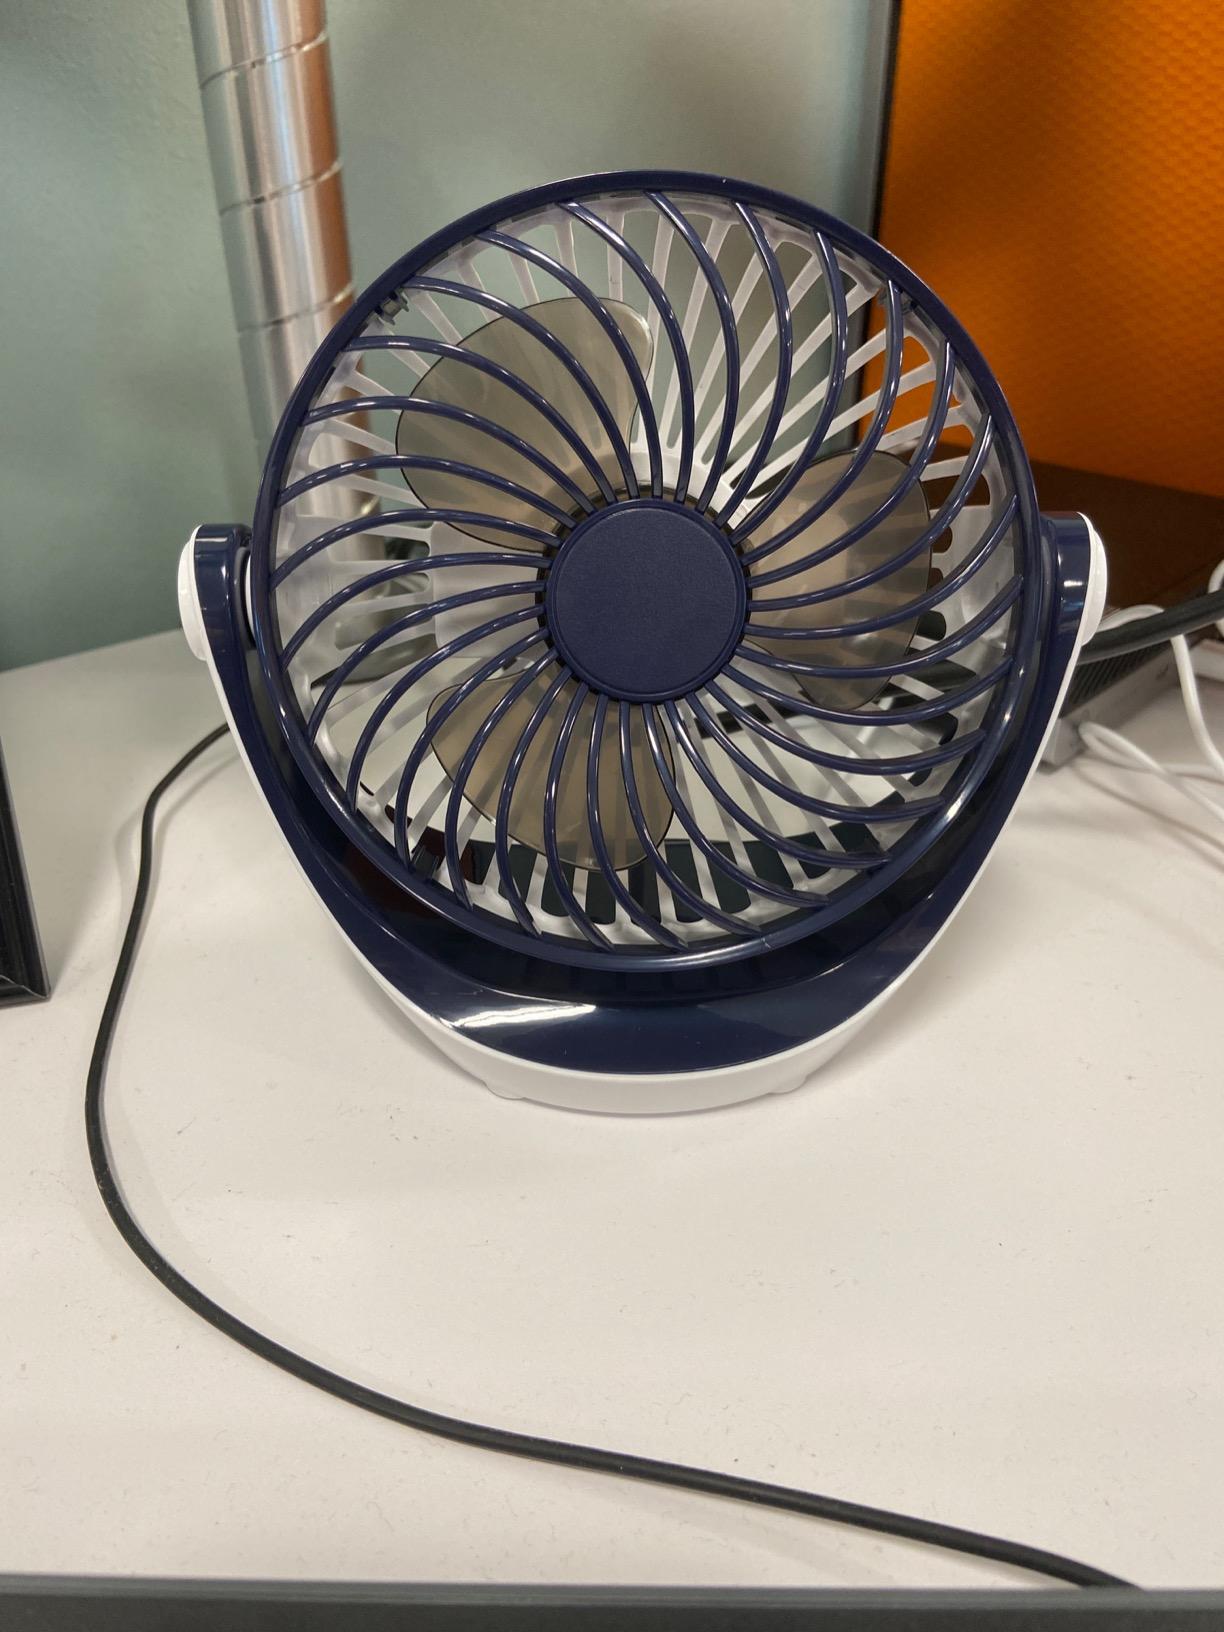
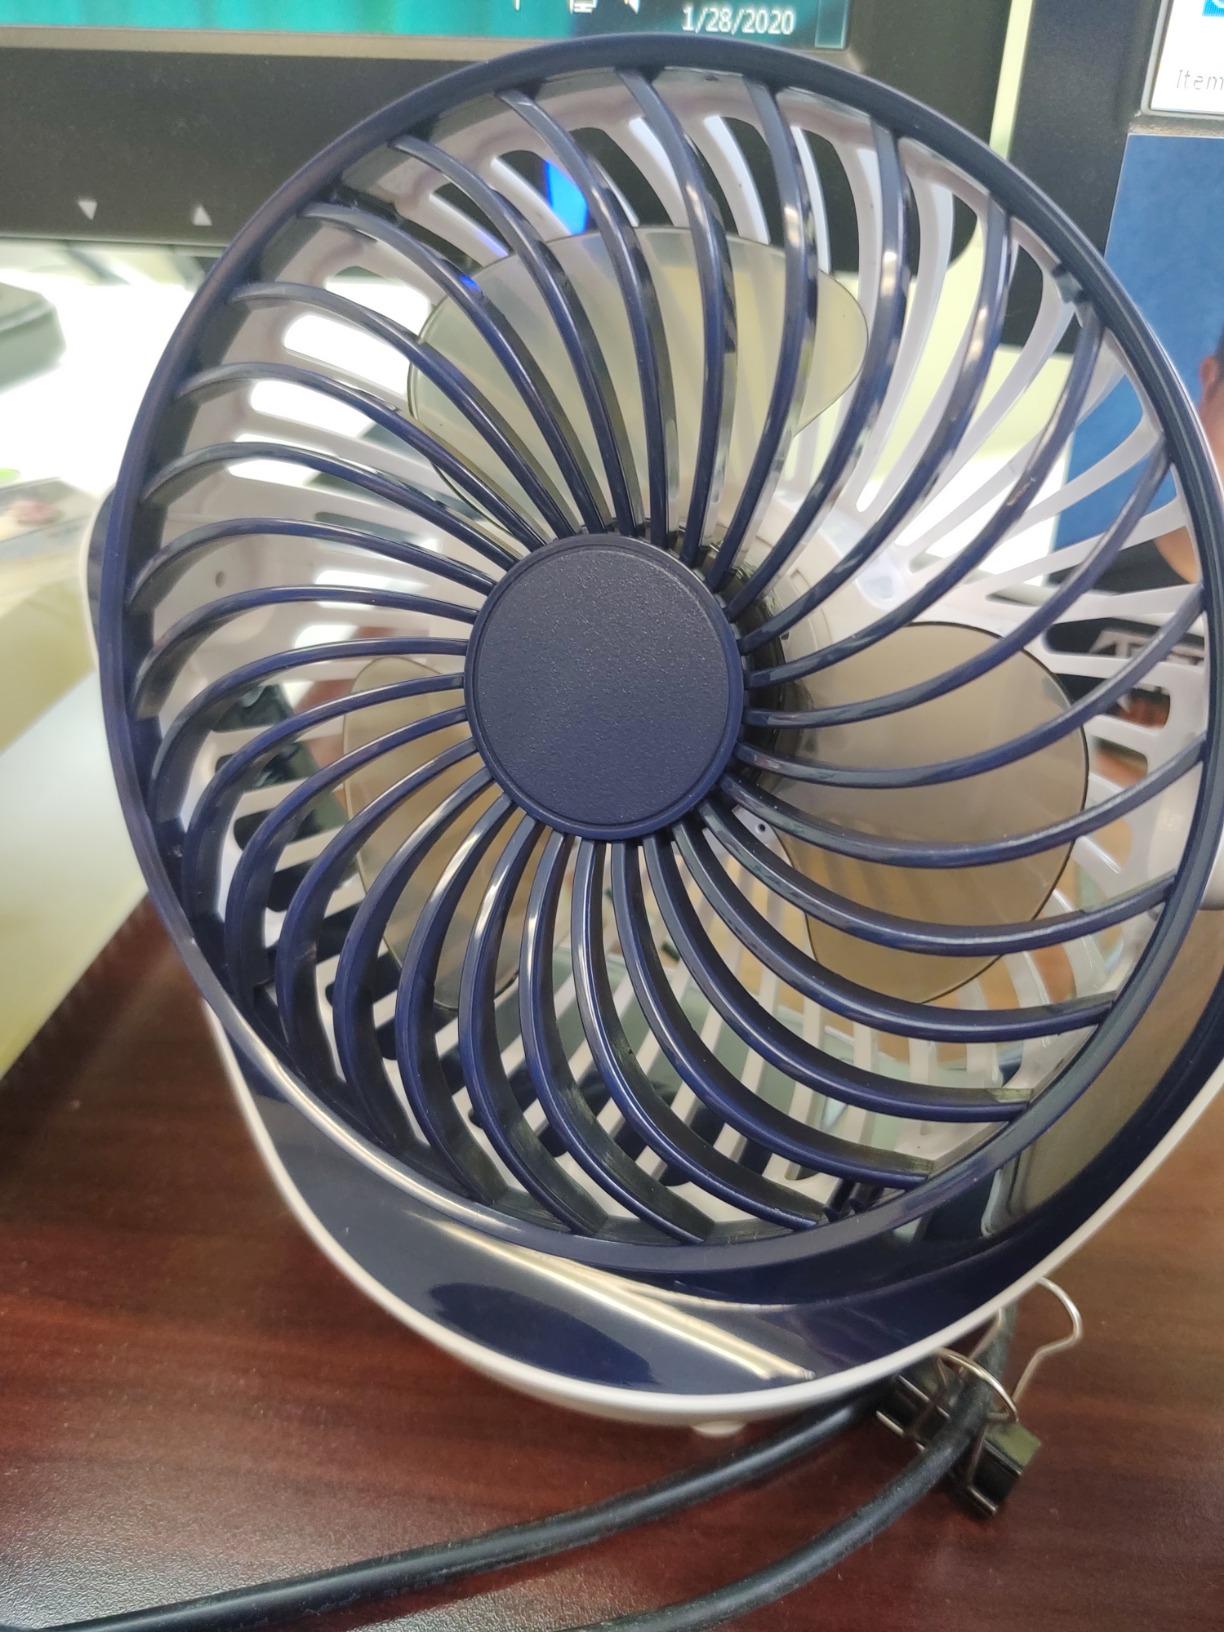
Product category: fan
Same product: yes